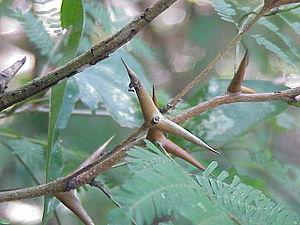
La myrmécophilie définit l'aptitude d'animaux ou de végétaux à vivre en association symbiotique externe avec les fourmis.